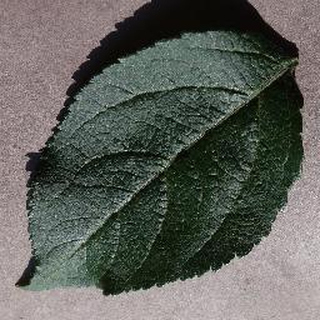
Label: healthy_apple